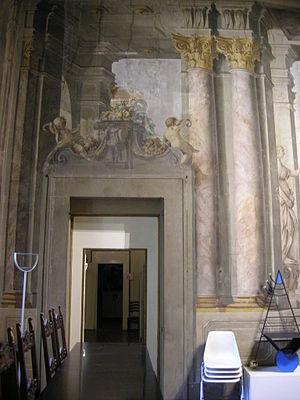
Rinaldo Botti est un peintre italien qui fut actif pendant la période baroque, principalement dans sa ville natale de Florence et spécialisé en quadratura.